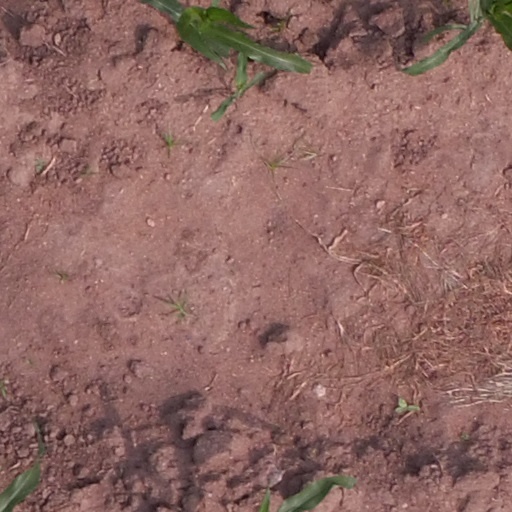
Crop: maize; corn